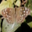
Label: butterfly